ItAli Airlines

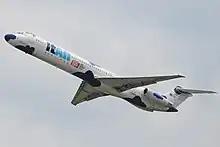
An ItAli Airlines MD-82. (2007)

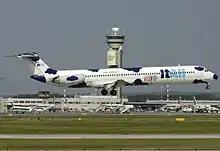
An ItAli Airlines MD-82 landing at Milan Malpensa Airport, Italy. (2007)

ItAli Airlines had placed an order for 10 Sukhoi Superjet 100-95 aircraft which were expected to be in service around mid-2010. This order also included 10 options. However, in January 2011, the ItAli's firm order had been dropped from Superjet International's order book.